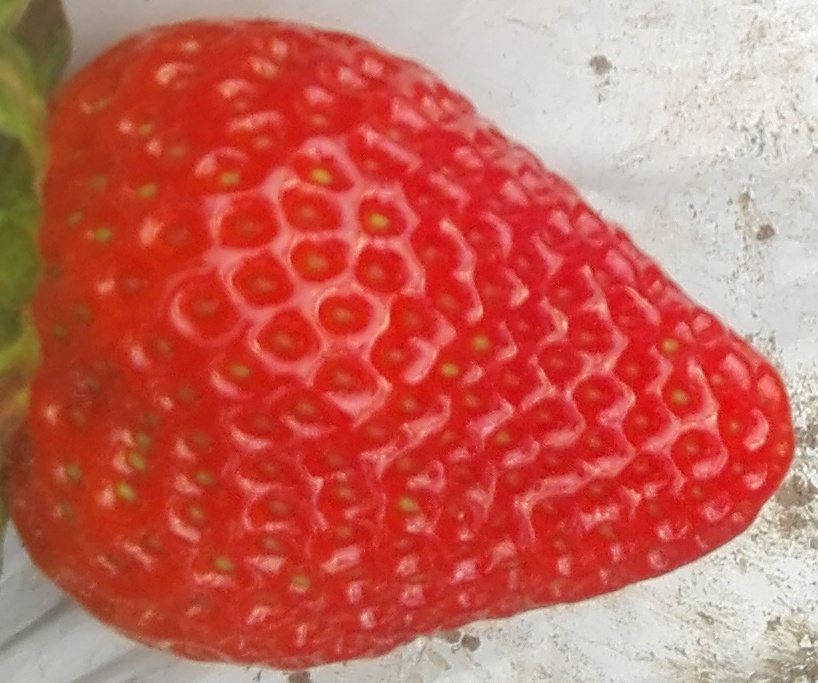
Label: Strawberry